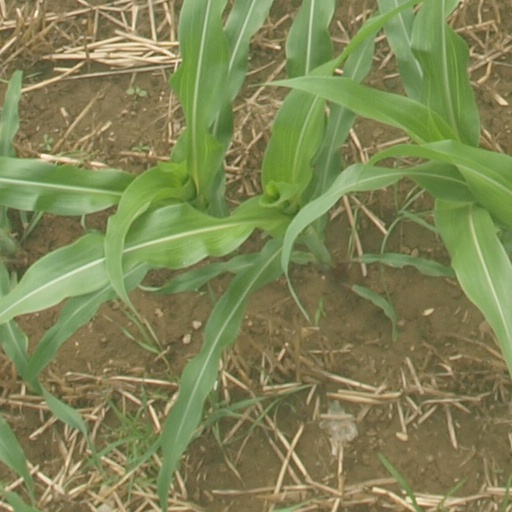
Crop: maize; corn